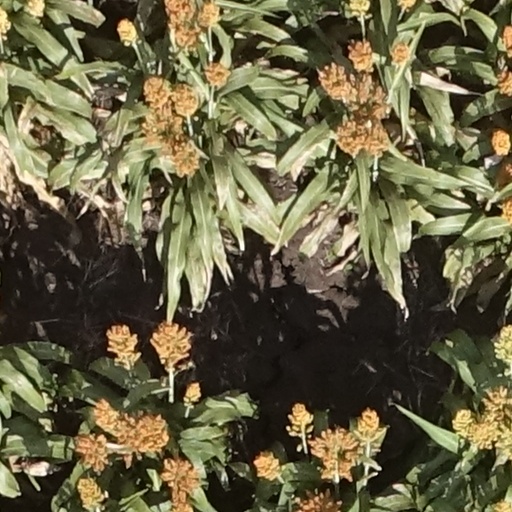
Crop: sorghum